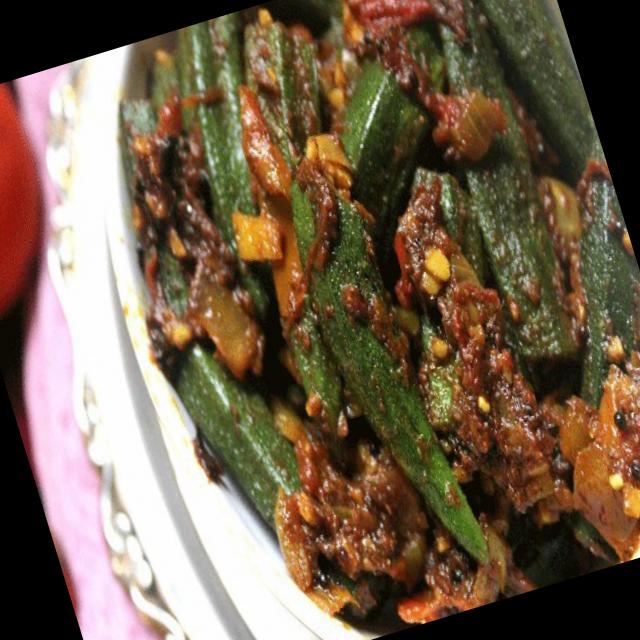
Dish: bhindi_masala